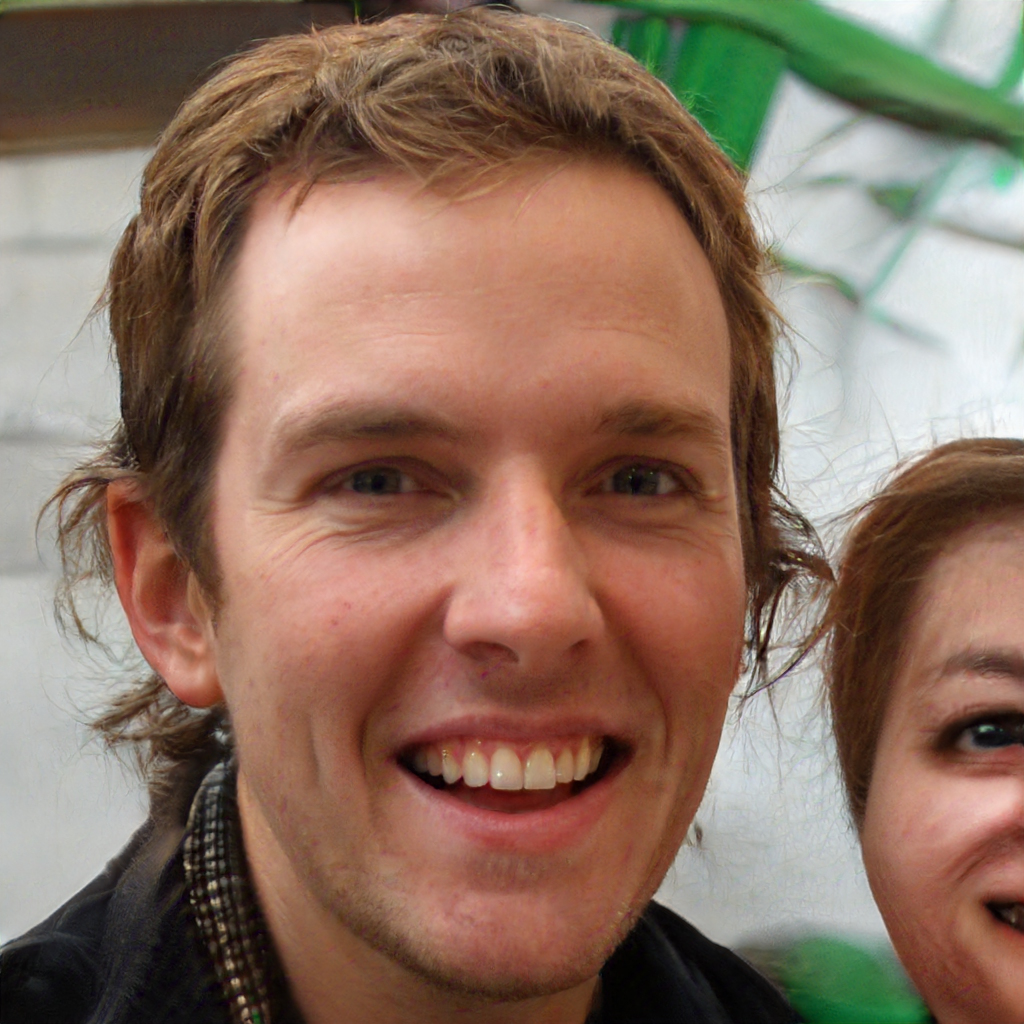
Gender: Male